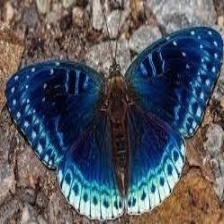
Species: POPINJAY